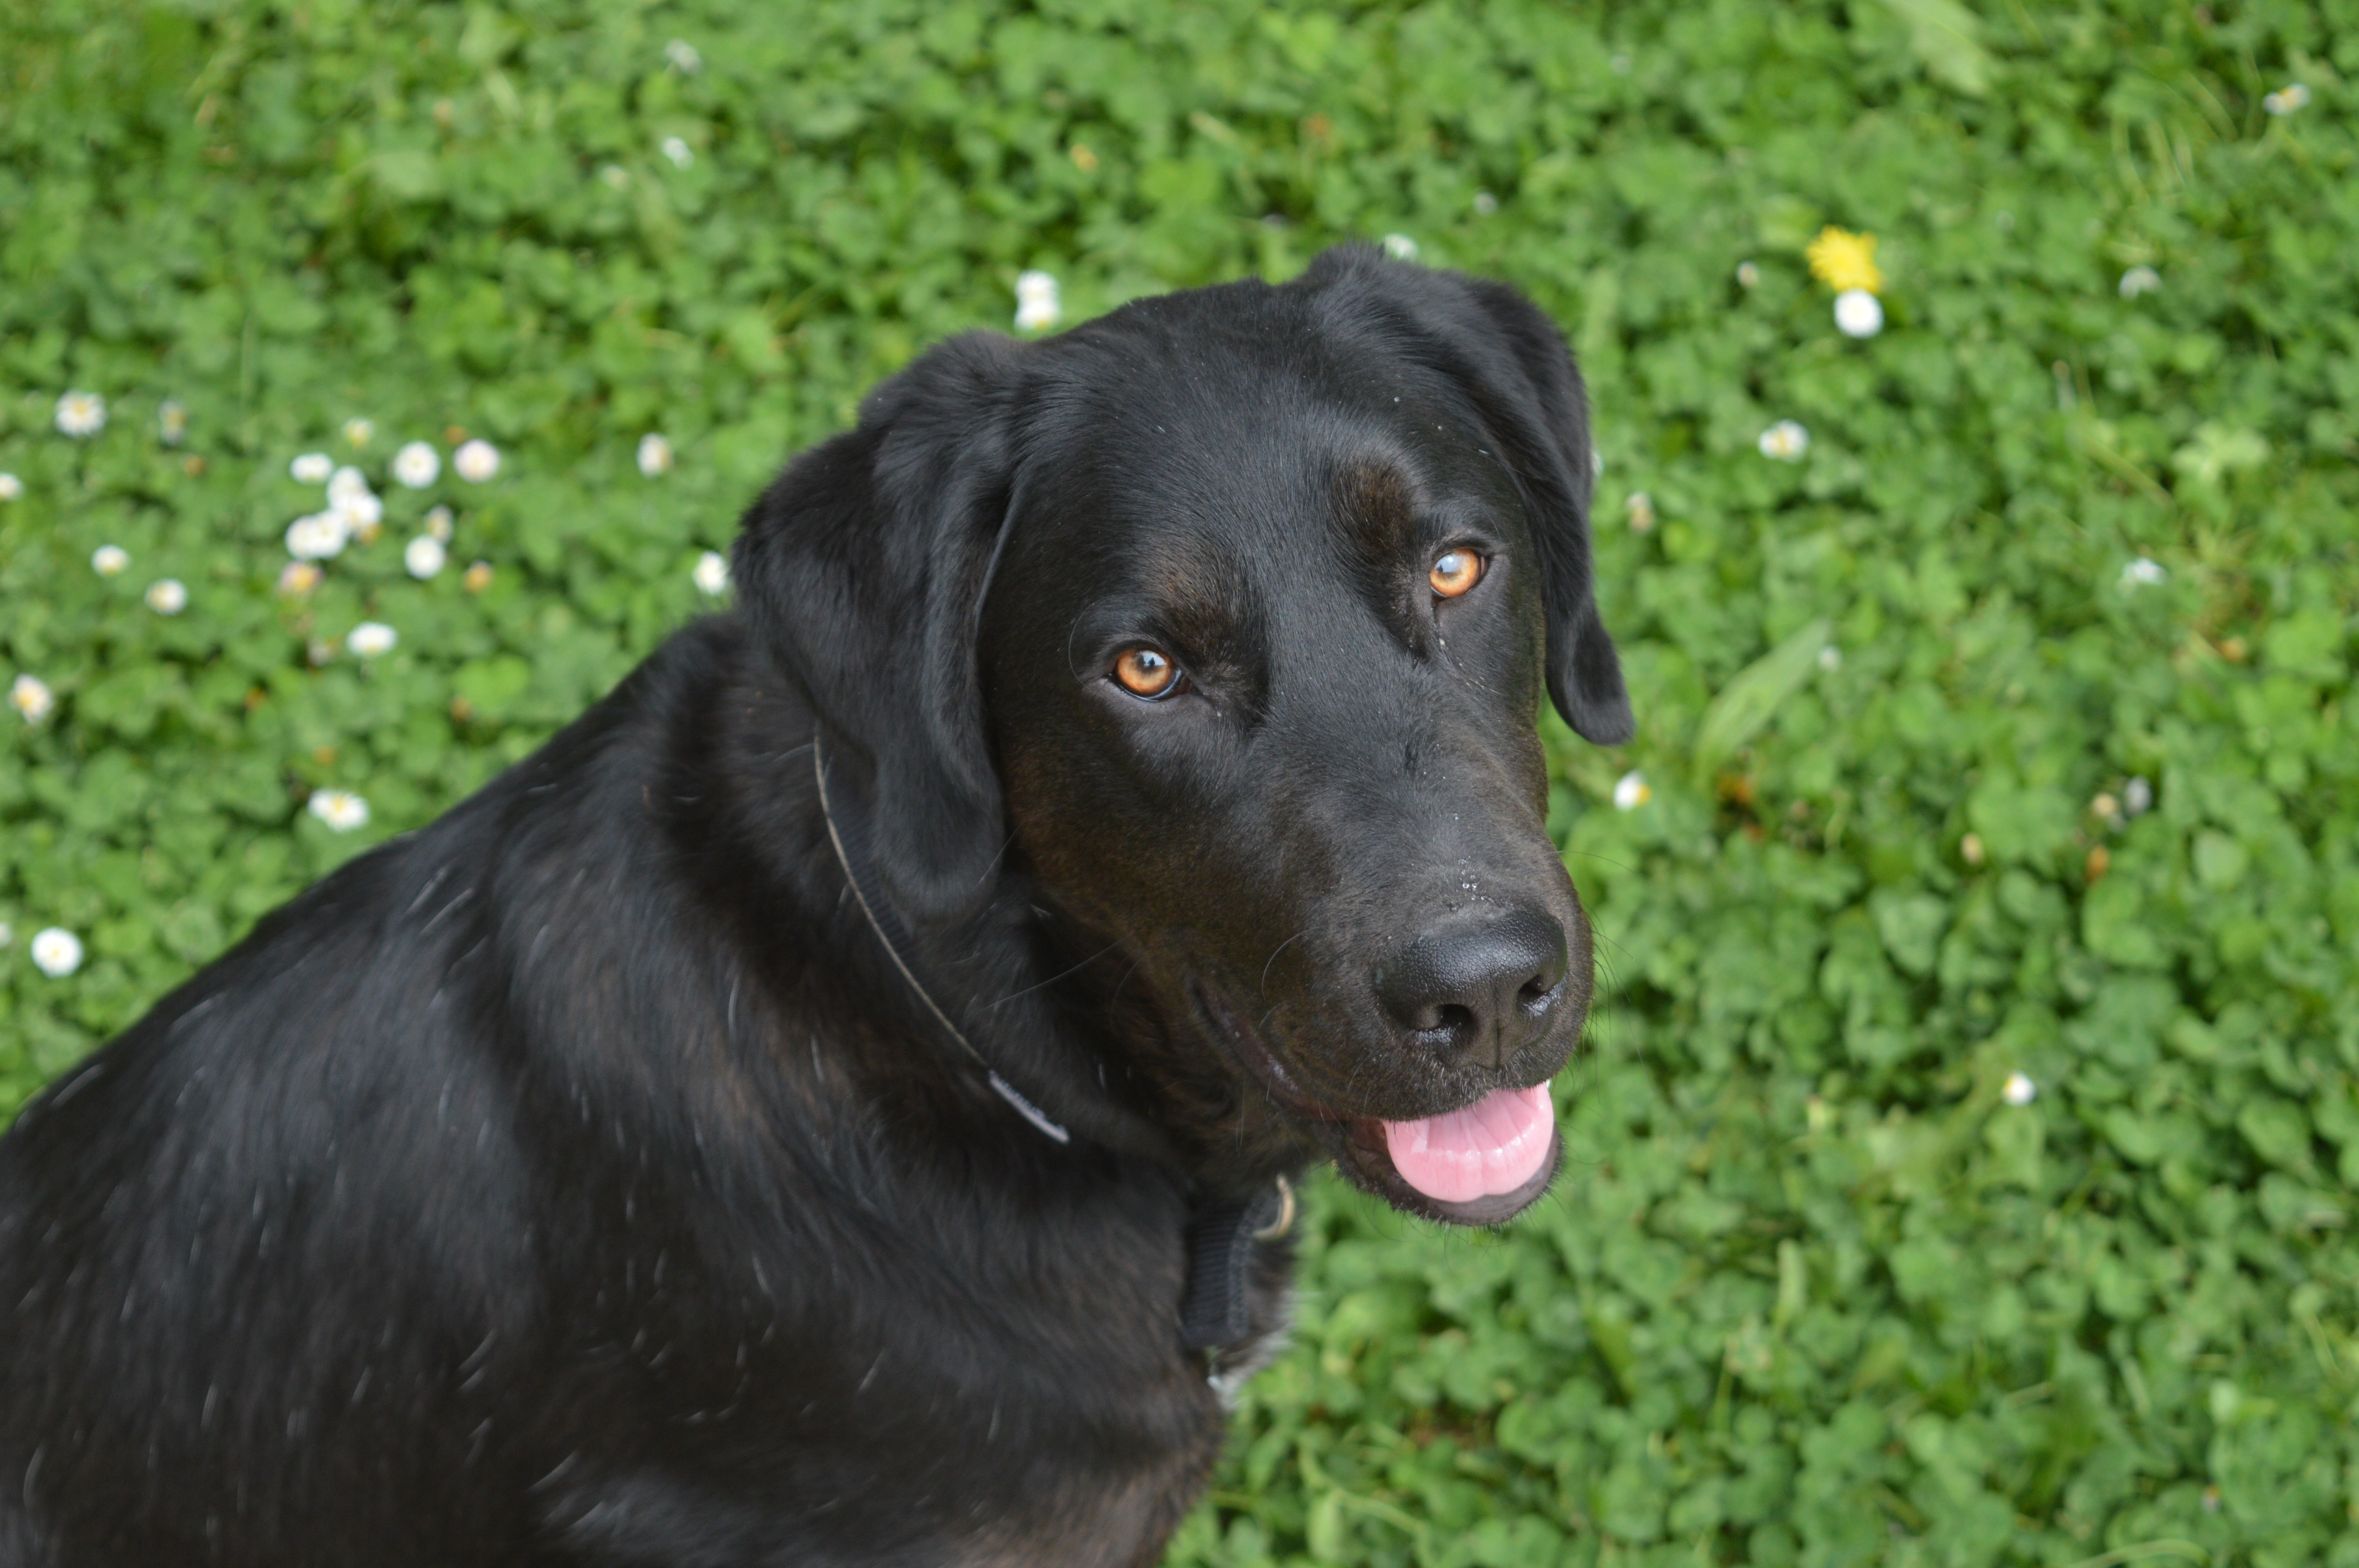
puppy, dog, animal, canine, pet, mammal, animals, vertebrate, labrador retriever, labrador, dog breed, retriever, black fur, flat coated retriever, patterdale terrier, dog like mammal